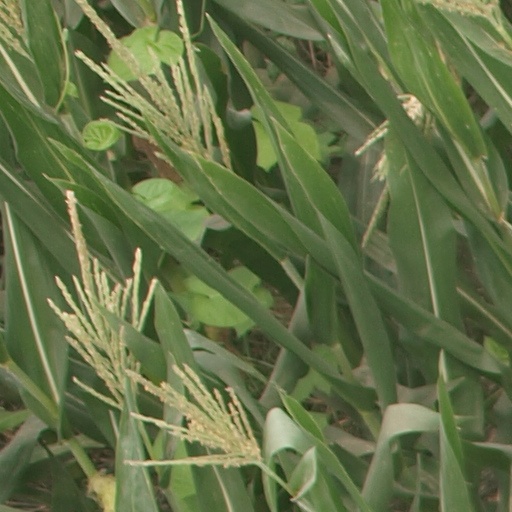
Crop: maize; corn